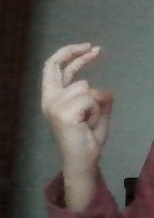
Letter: zay